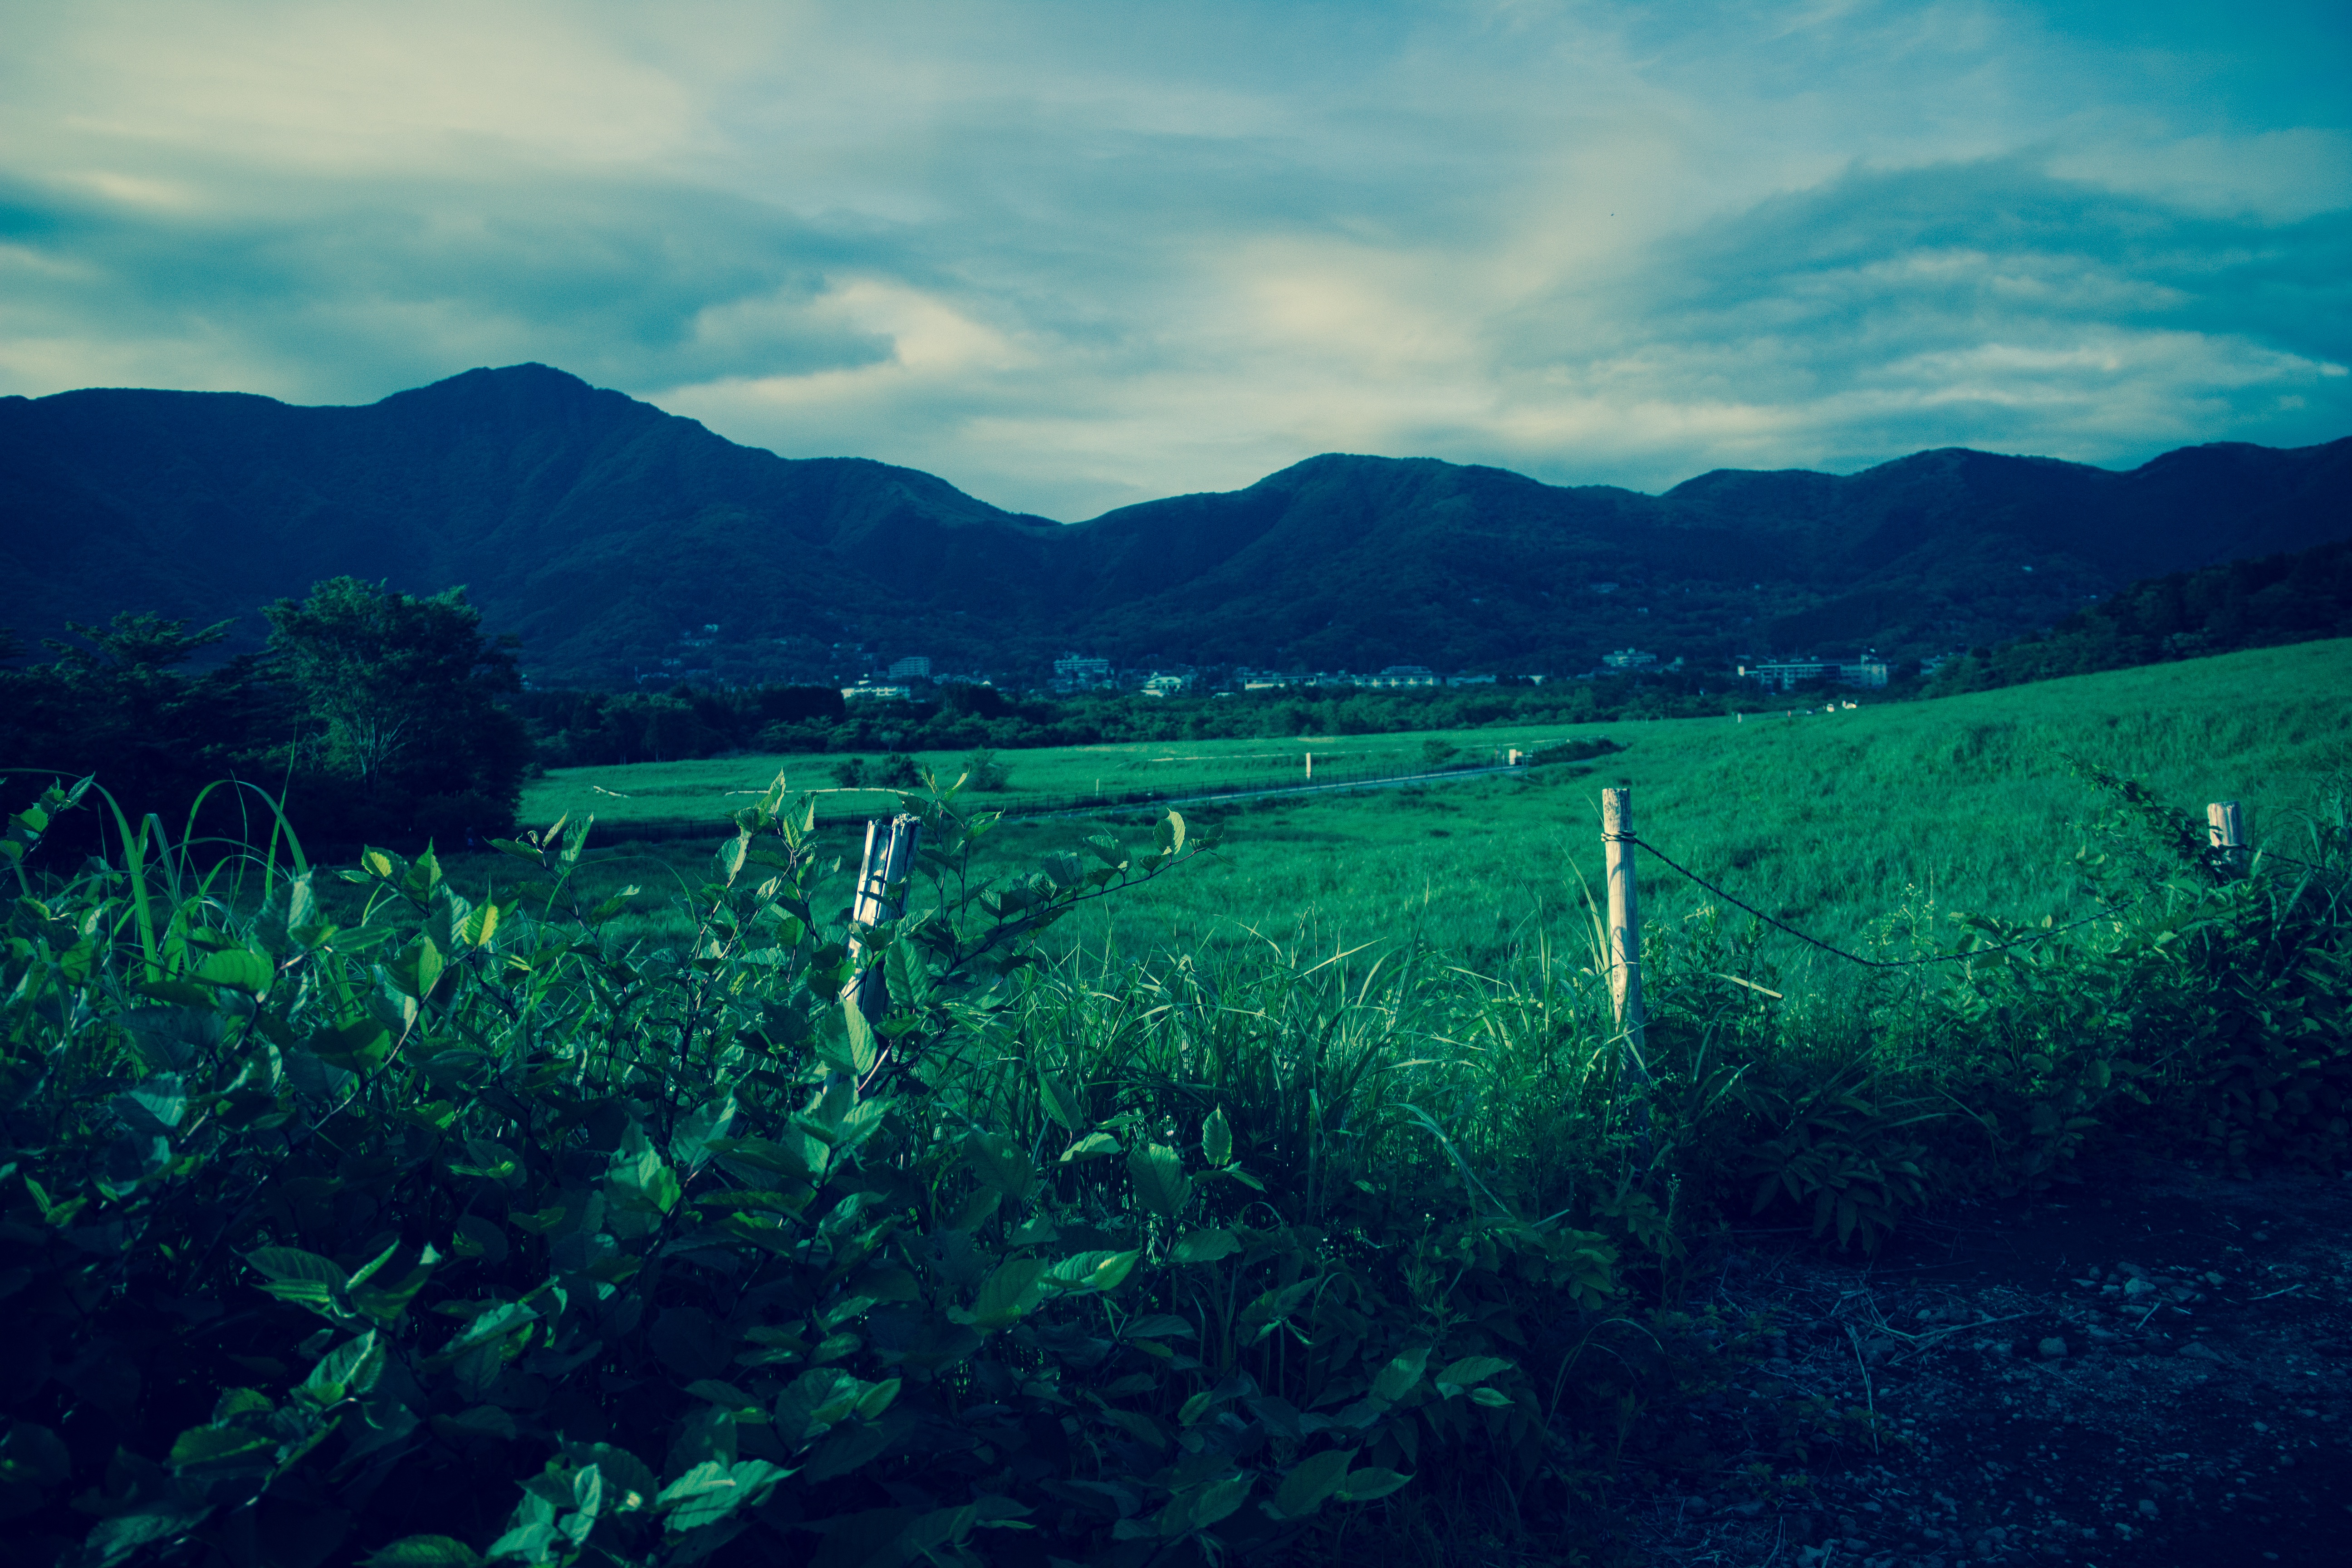
landscape, sea, nature, grass, horizon, mountain, sky, field, sunlight, morning, hill, lake, dawn, valley, mountain range, green, agriculture, rural area, geographical feature, atmospheric phenomenon, mountainous landforms